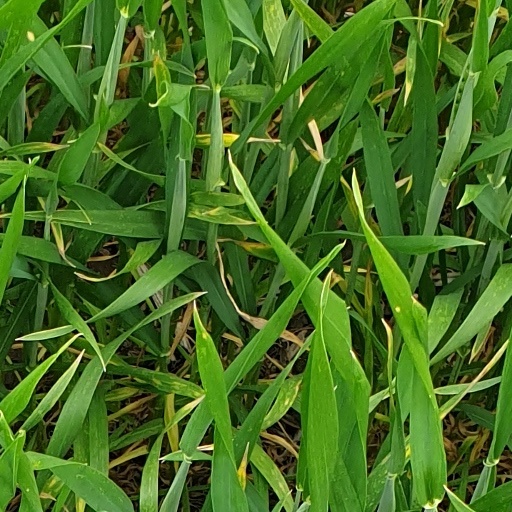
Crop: wheat